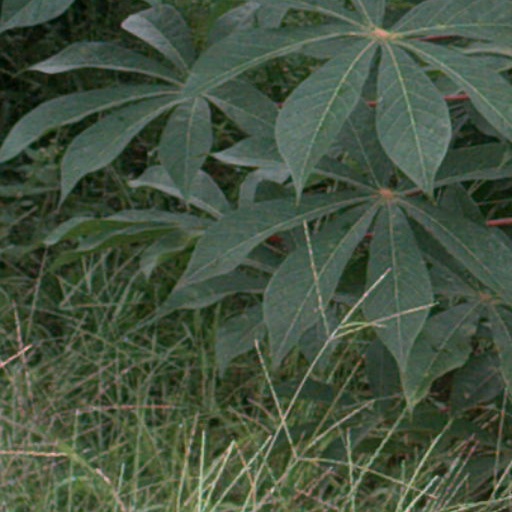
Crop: cassava